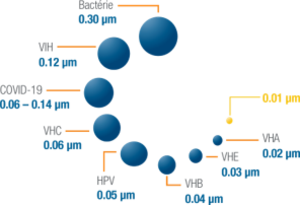
Tailles des différents virus et bactéries pouvant être présents dans les fumées chirurgicales
Les fumées chirurgicales provoquées par l'utilisation d'une source d'énergie durant un acte chirurgical, ces fumées peuvent présenter des dangers pour la santé des personnes présentes au bloc opératoire. Des polluants biologiques, organiques ainsi que des nanoparticules sont susceptibles de traverser la paroi alvéolaire et de rejoindre le système sanguin des personnes qui y sont exposées.